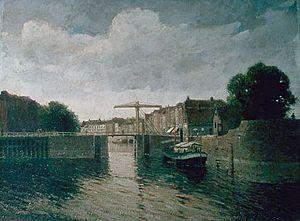
Carel Frederik Cordes est un photographe et peintre néerlandais.